List of United States federal courthouses in Alabama

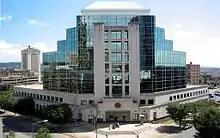
The Hugo L. Black United States Courthouse sits in Birmingham, Alabama.

Following is a list of current and former courthouses of the United States federal court system located in Alabama. Each entry indicates the name of the building along with an image, if available, its location and the jurisdiction it covers, the dates during which it was used for each such jurisdiction, and, if applicable the person for whom it was named, and the date of renaming. Dates of use will not necessarily correspond with the dates of construction or demolition of a building, as pre-existing structures may be adapted for court use, and former court buildings may later be put to other uses. Also, the official name of the building may be changed at some point after its use as a federal court building has been initiated.